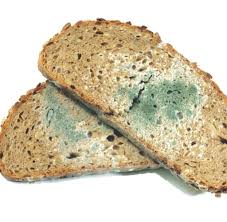
Waste category: biological